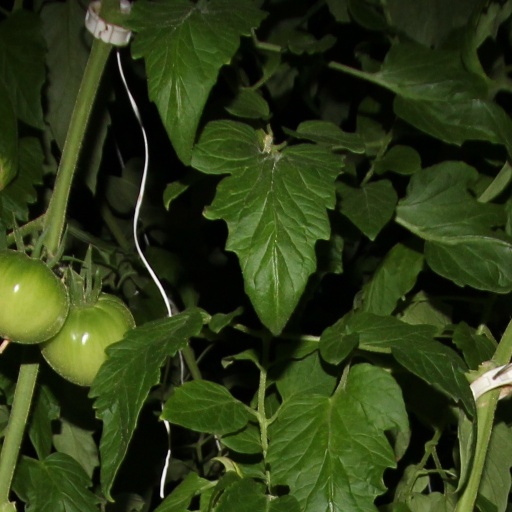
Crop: tomato